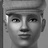
Emotion: neutral